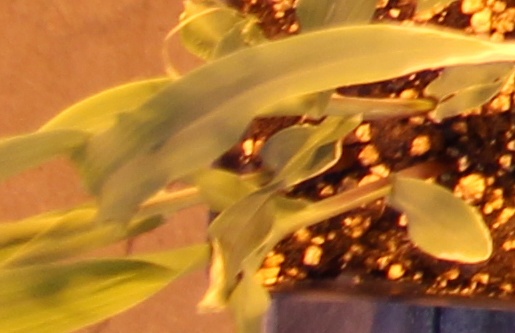
Label: Corn